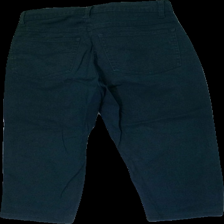
View: back
Type: Trousers
Category: Ladies
Brand: Not in the list
Brand text on label: intousn
Colors: Blue
Material: 68% Cotton 32% Viscose
Cut: Regular
Size: 38
Price range: <50
Recommended usage: Export
Description: tight cropped  blue trousers